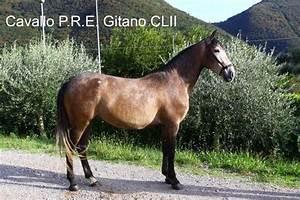
horse